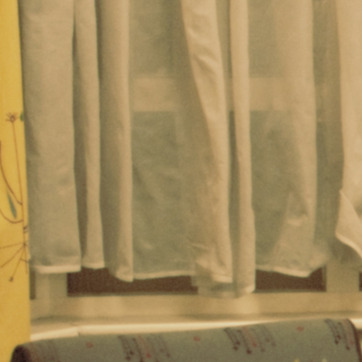
Material: fabric